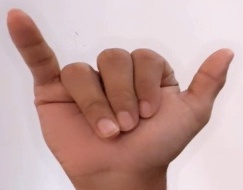
ASL sign: Y